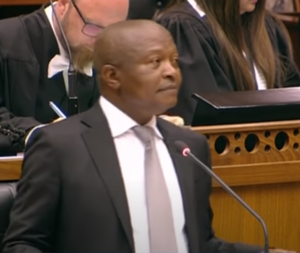
David Dabede Mabuza est un homme d'État sud-africain, vice-président d'Afrique du Sud depuis le 27 février 2018.